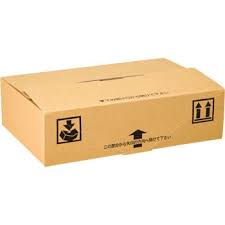
Waste category: cardboard